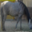
Label: horse